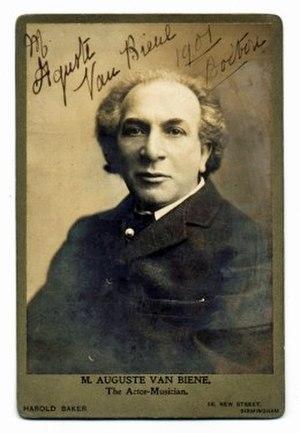
Auguste van Biene, né à Rotterdam le 16 mai 1849 et mort à Brighton le 23 janvier 1913, est un compositeur, violoncelliste et acteur hollandais. Il est principalement connu pour sa composition The Broken Melody, écrite pour la comédie musicale du même nom.